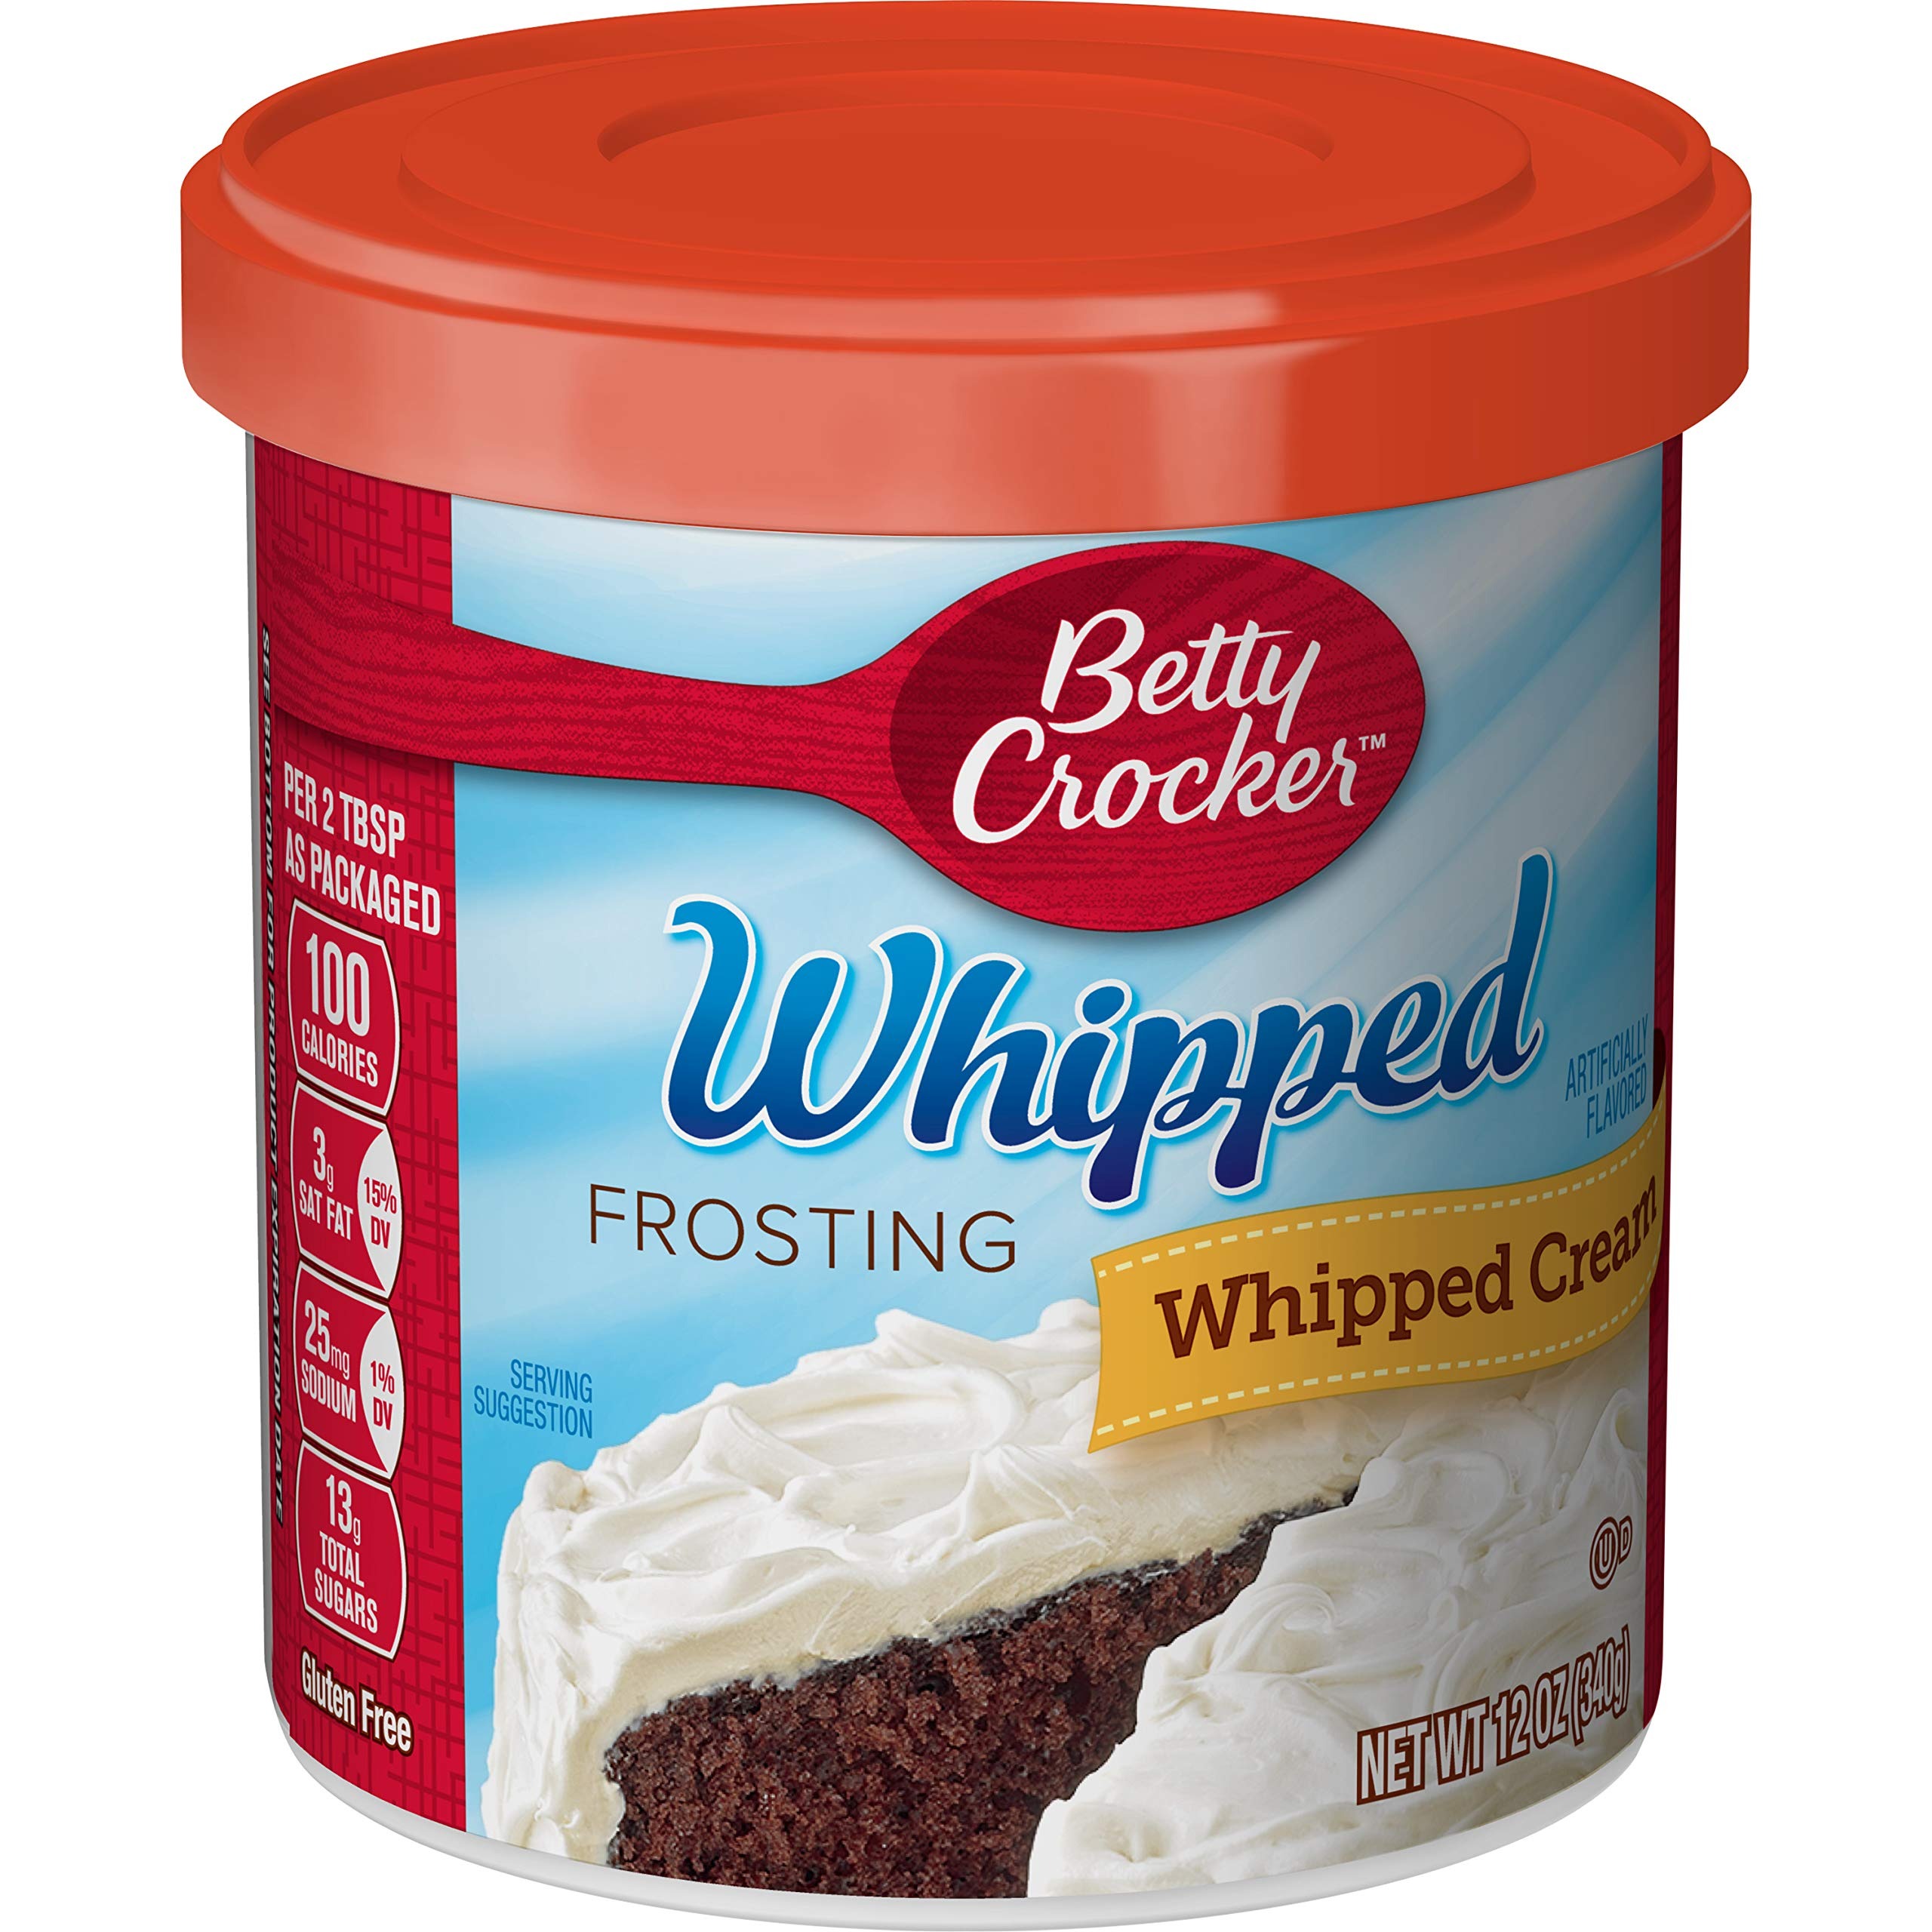
Item Name: Betty Crocker Frosting, Whipped Gluten Free Frosting, Whipped Cream, 12 Oz Canister
Bullet Point 1: GLUTEN FREE FROSTING: Bake a delicious dessert and top with this light and fluffy whipped cream frosting that will make your favorite cupcake or cake even sweeter
Bullet Point 2: GLUTEN FREE FROSTING: Bake a delicious dessert and top with this light and fluffy whipped cream frosting that will make your favorite cupcake or cake even sweeter
Bullet Point 3: HOMEMADE TASTE: Bake life sweeter with Betty Crocker gluten free frosting, promising a delicious, homemade taste every time
Bullet Point 4: BOX CONTAINS: 1 canister of 12 oz gluten free frosting; An everyday pantry staple
Value: 12.0
Unit: Ounce

Price: 10